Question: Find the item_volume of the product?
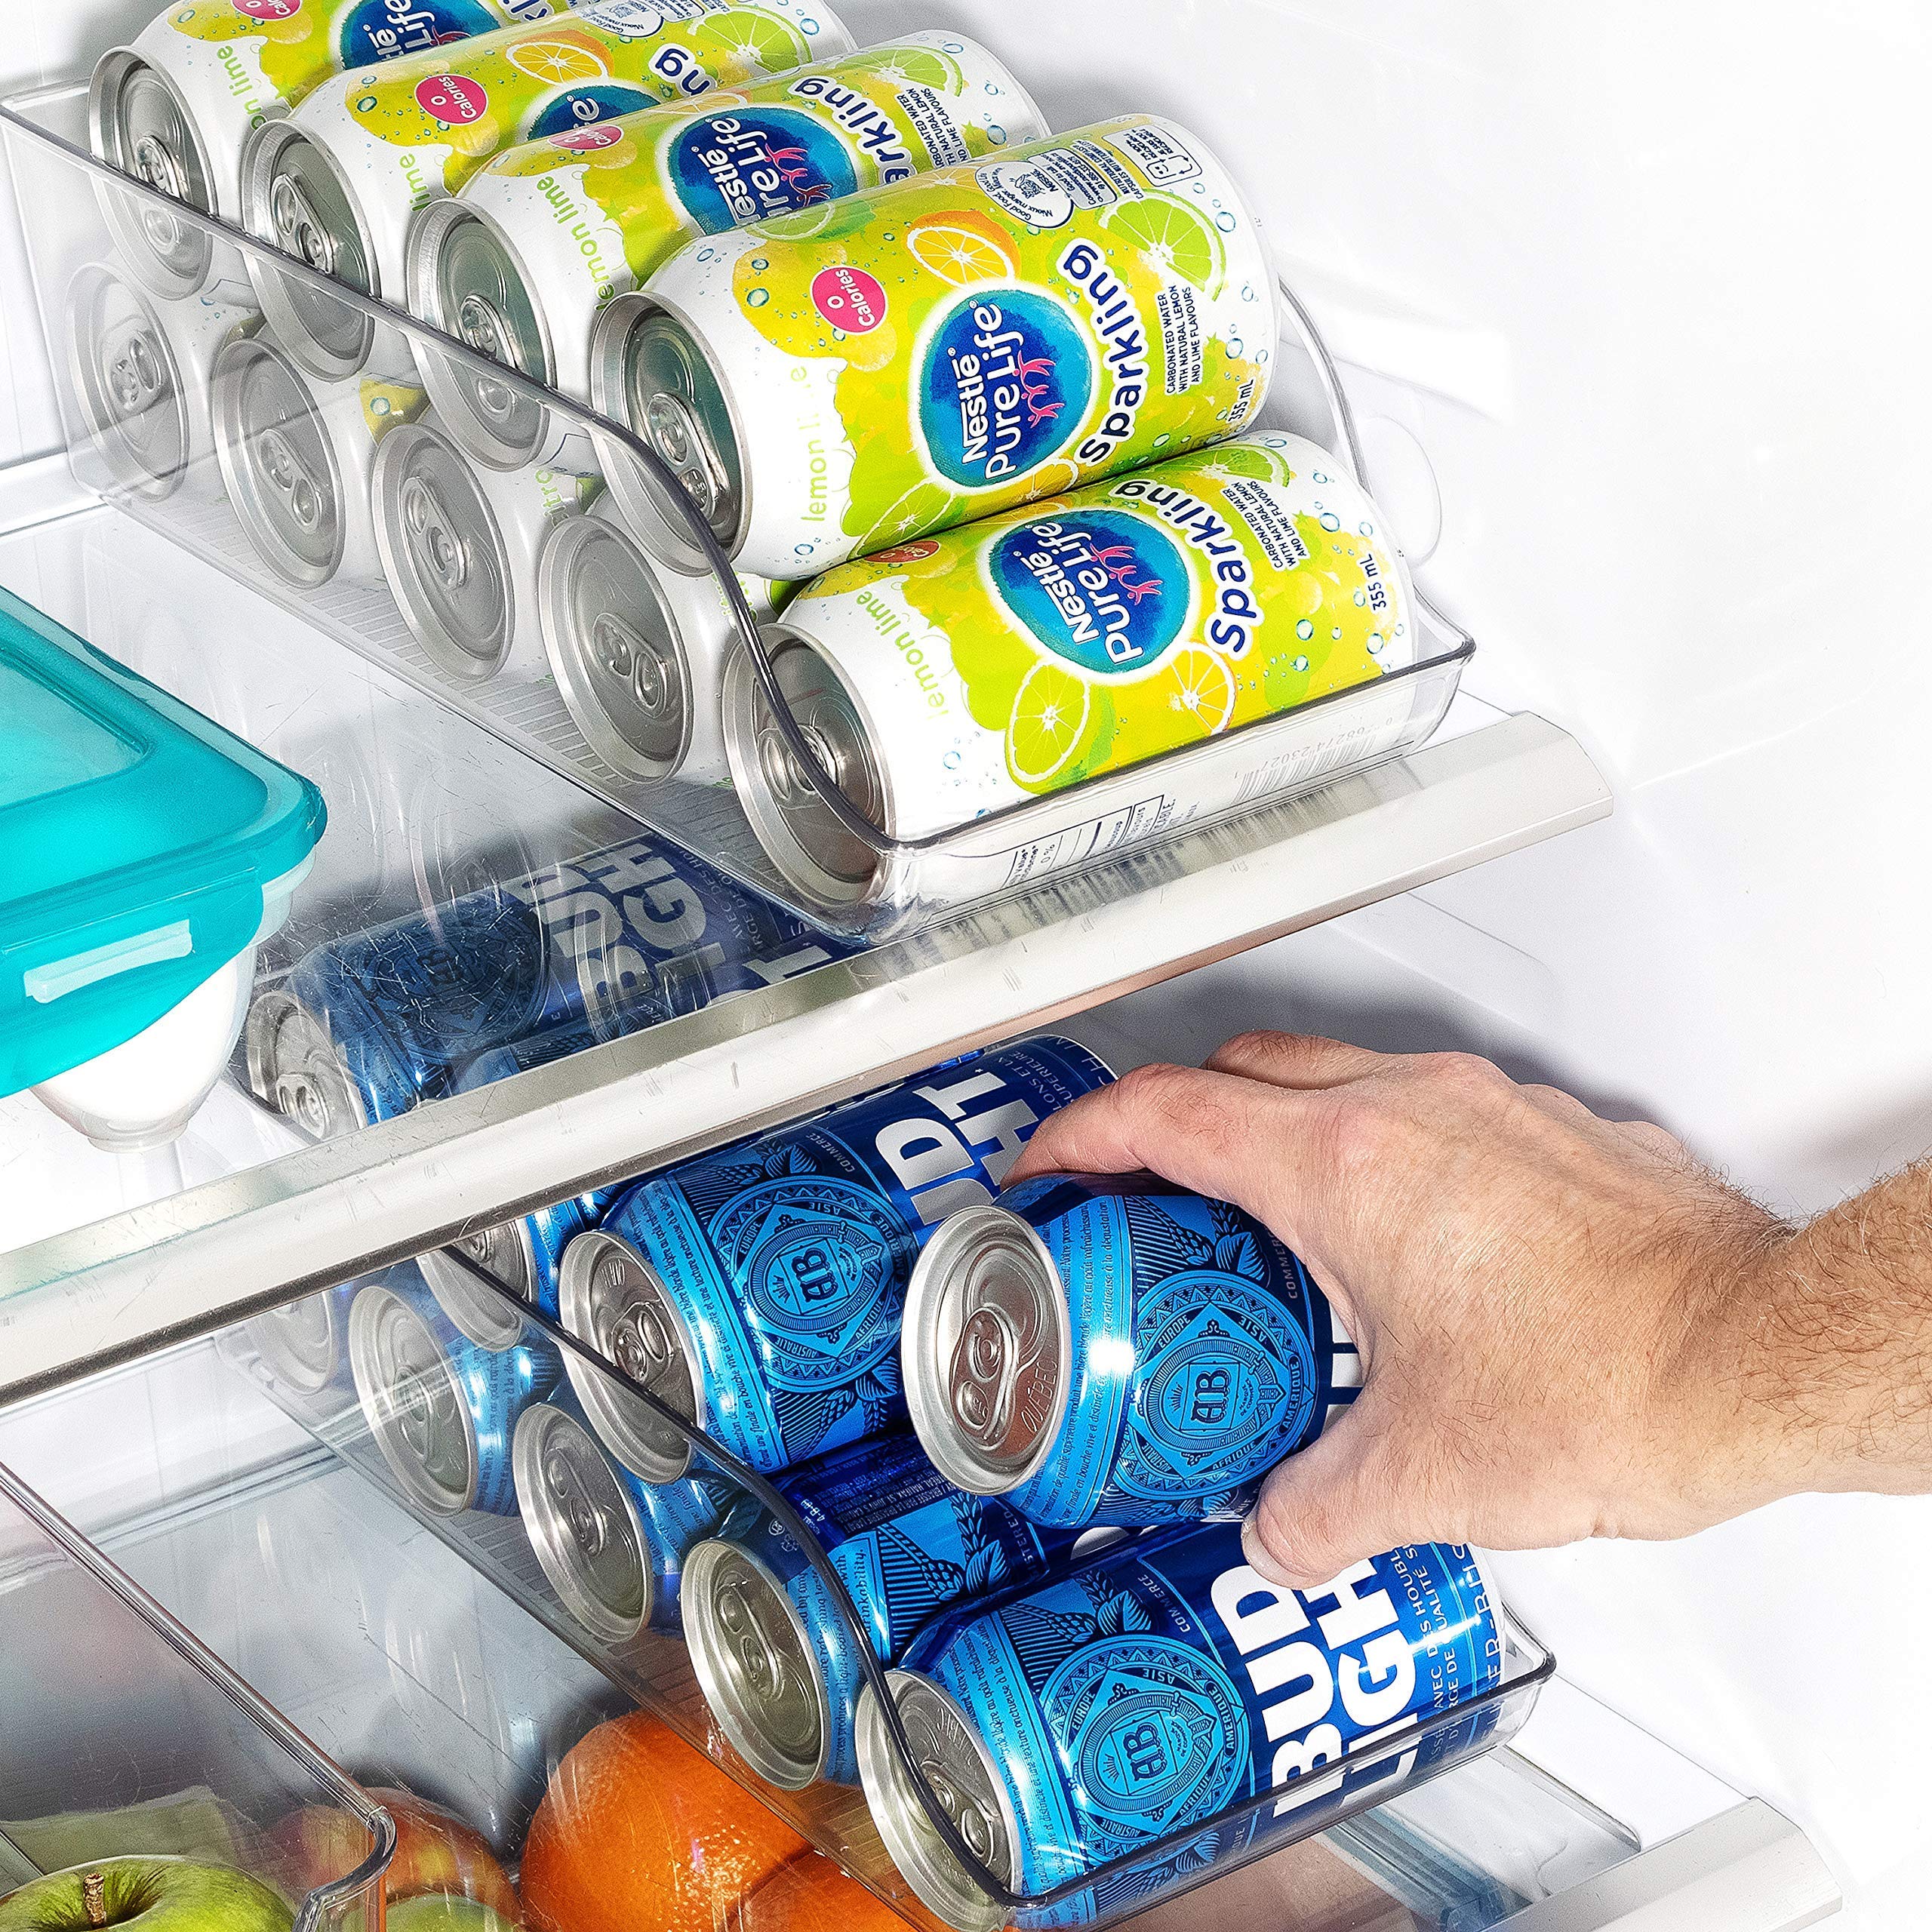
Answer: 355.0 millilitre